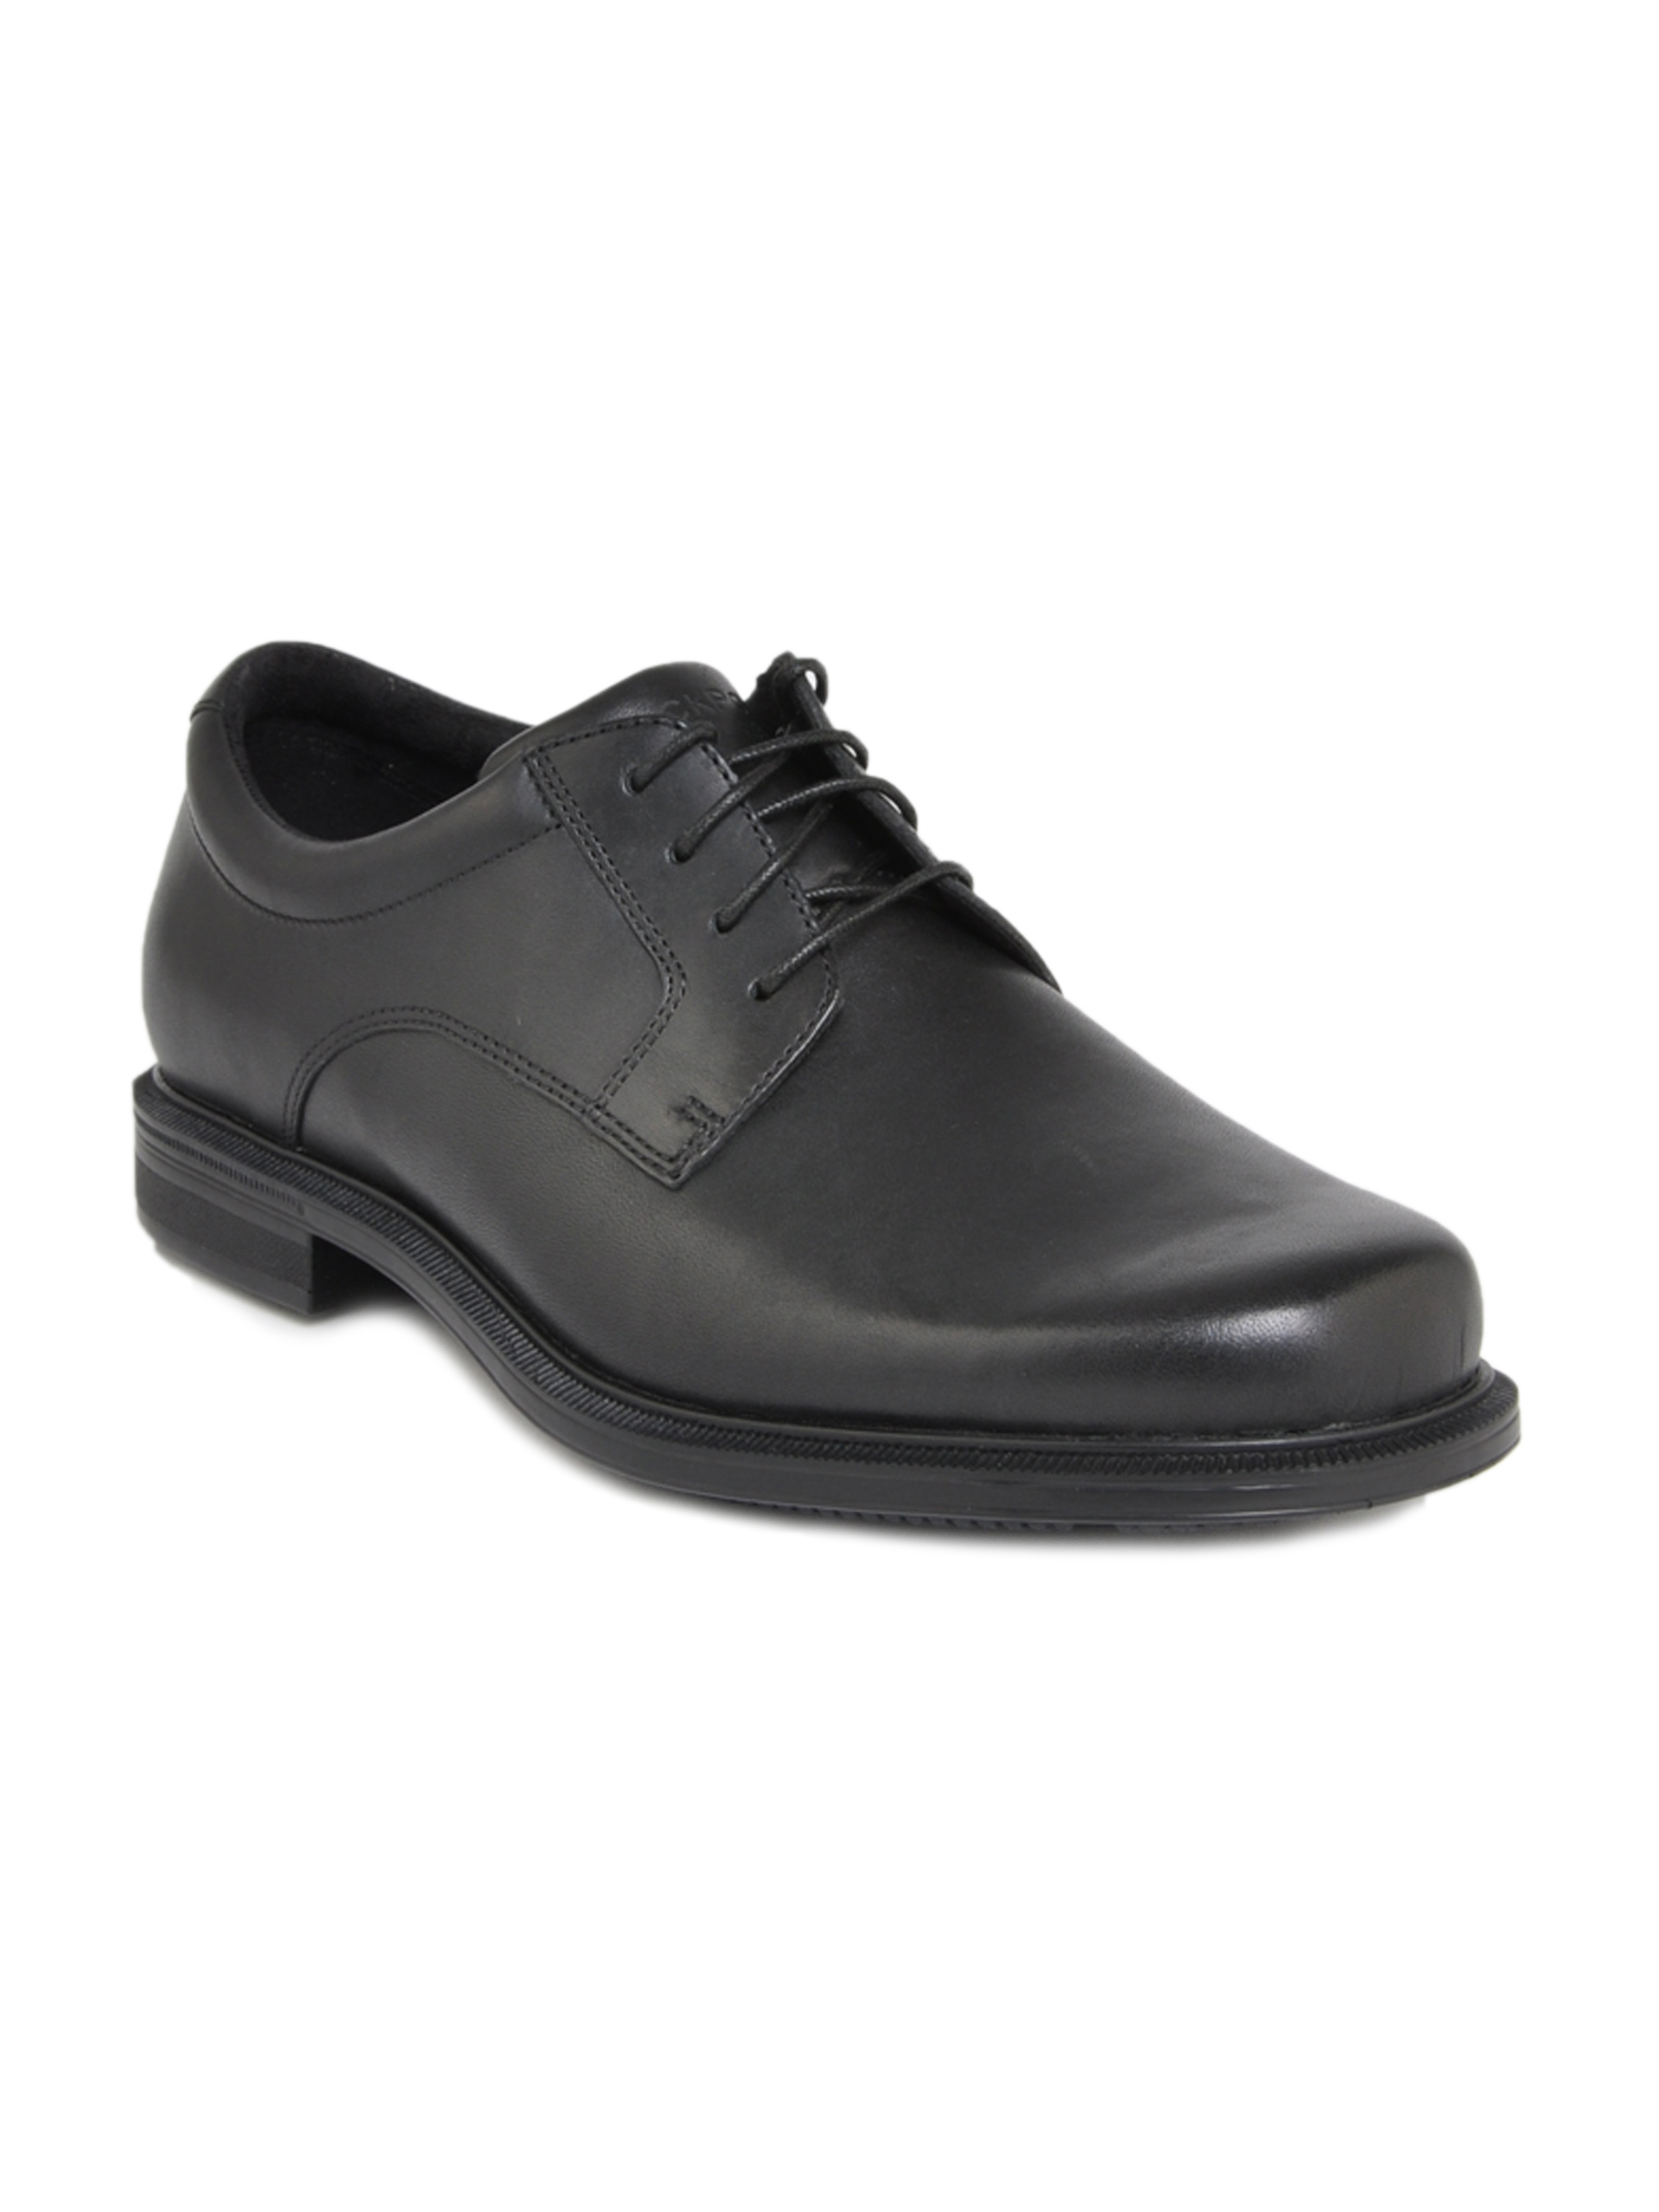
Rockport Men Ed Plaintoe Black Formal Shoes
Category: Footwear / Shoes / Formal Shoes
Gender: Men
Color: Black
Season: Fall 2011
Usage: Formal